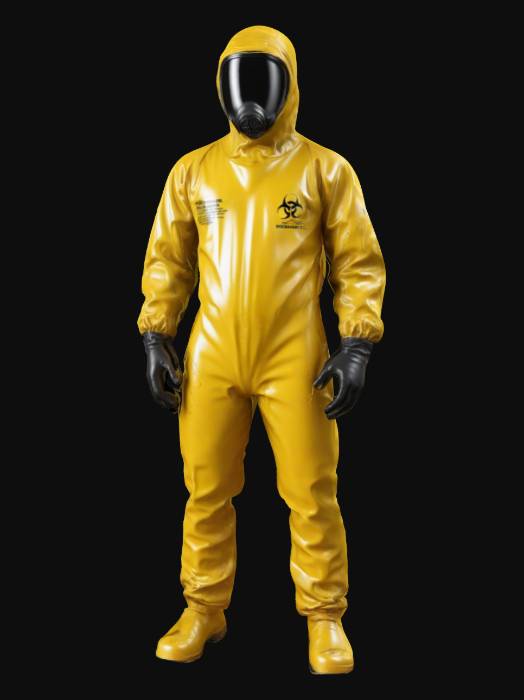
미적 점수 (1~10점): 4